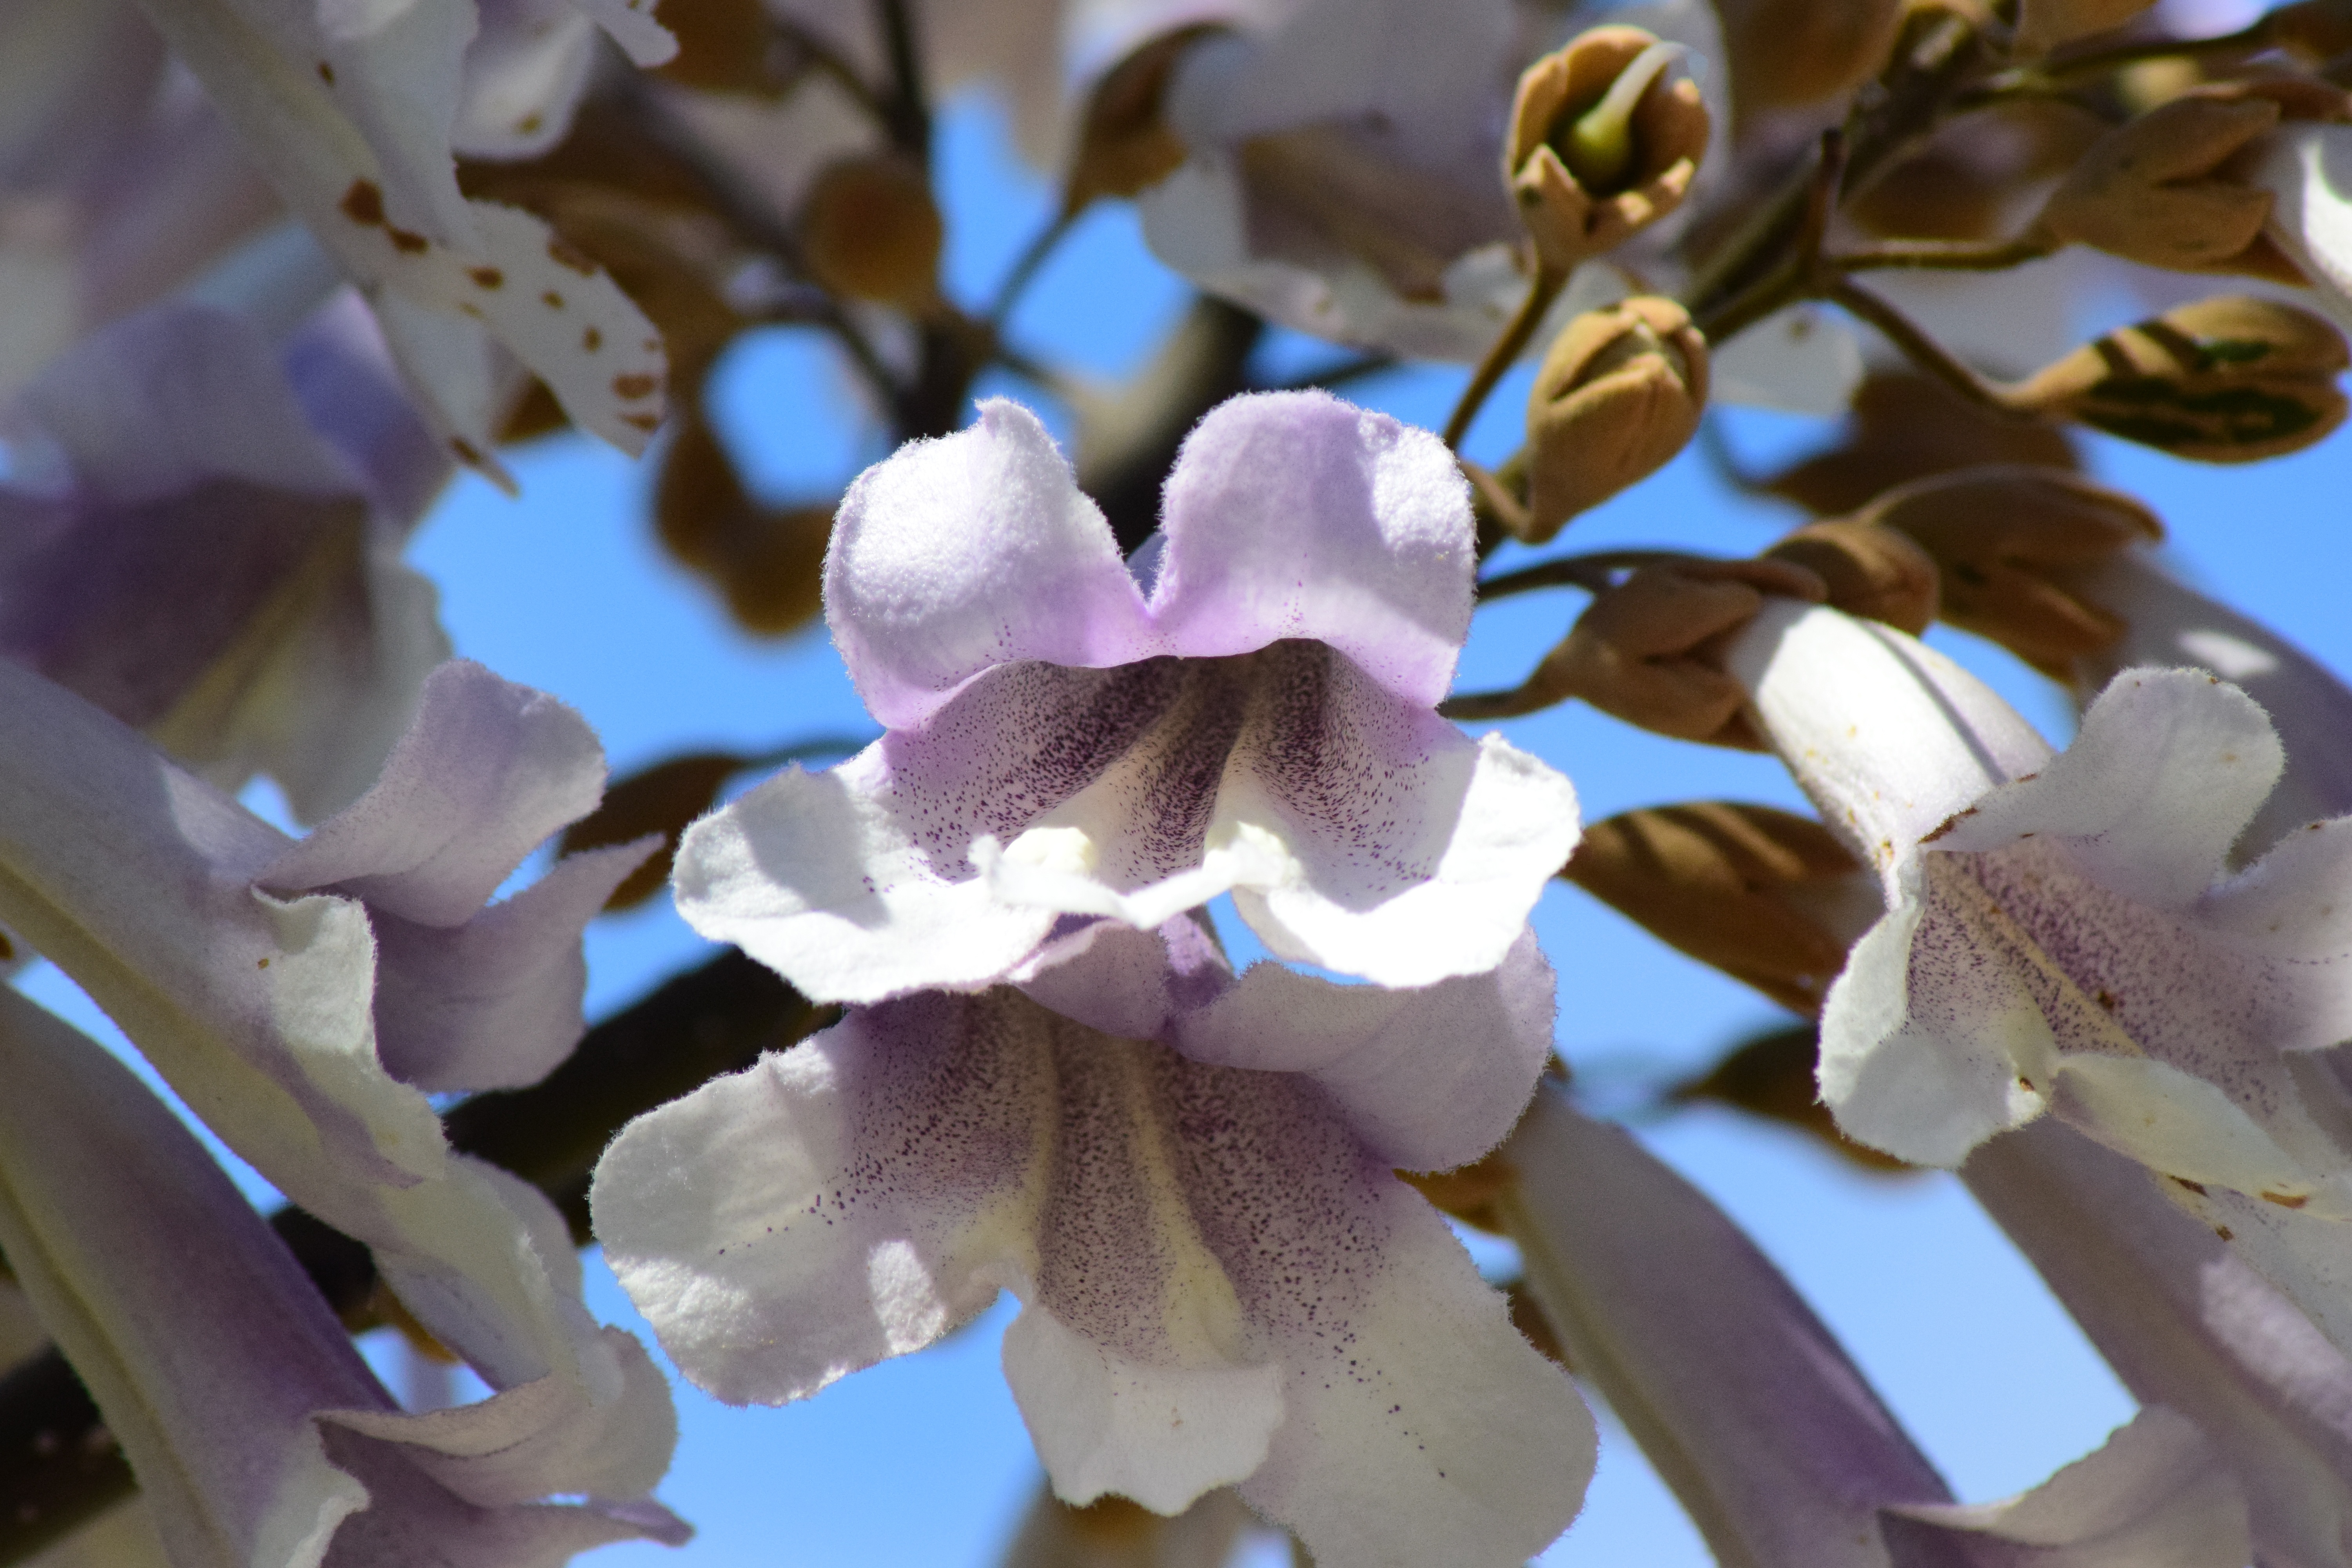
nature, branch, blossom, plant, flower, petal, bloom, summer, floral, spring, color, macro, natural, botany, garden, flora, botanical, florist, flowers, close up, petals, seasonal, macro photography, flowering plant, land plant